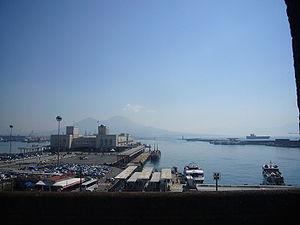
La gare maritime de Naples est située sur le môle Angioino dans le port de la ville et abrite le terminal portuaire.